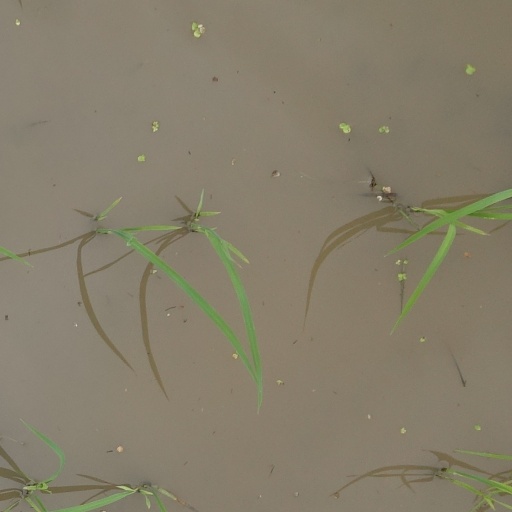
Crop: rice